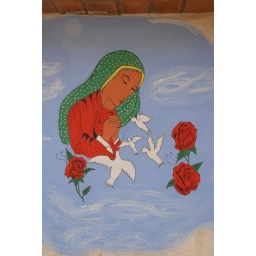
A touching mural painted on the wall of a house in Tlacolula Oaxaca Mexico